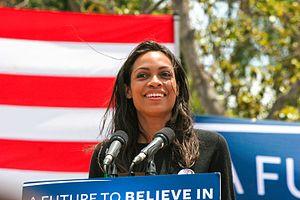
Rosario Dawson est une actrice américaine, née le 9 mai 1979 à New York.